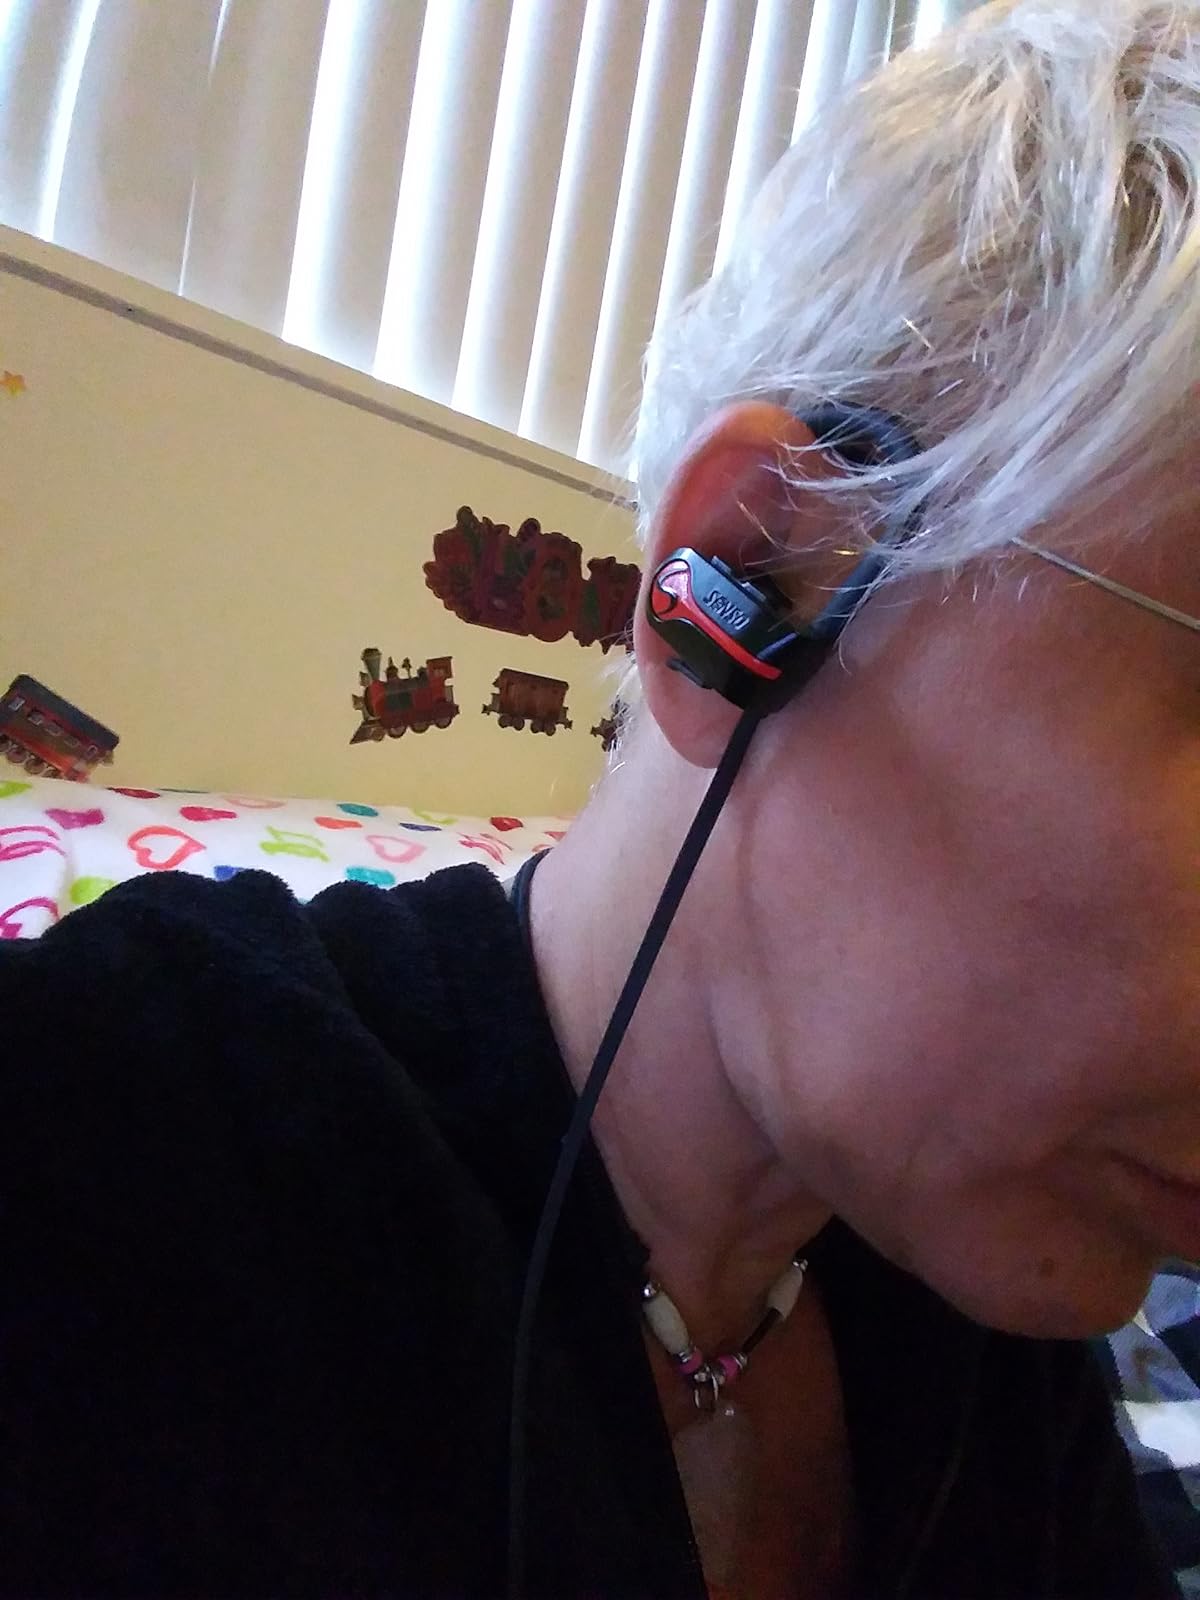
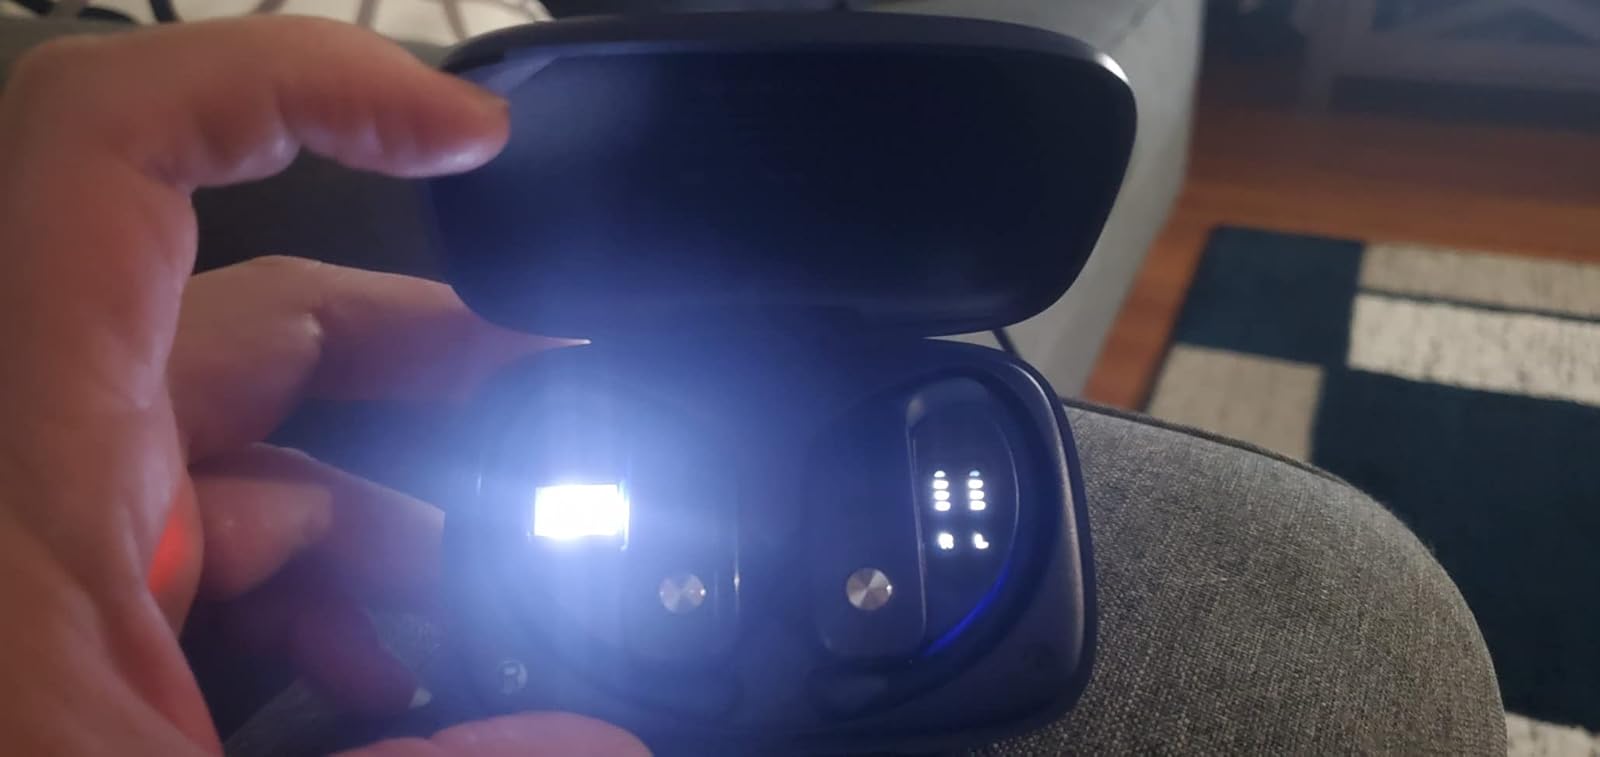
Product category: earbuds
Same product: no